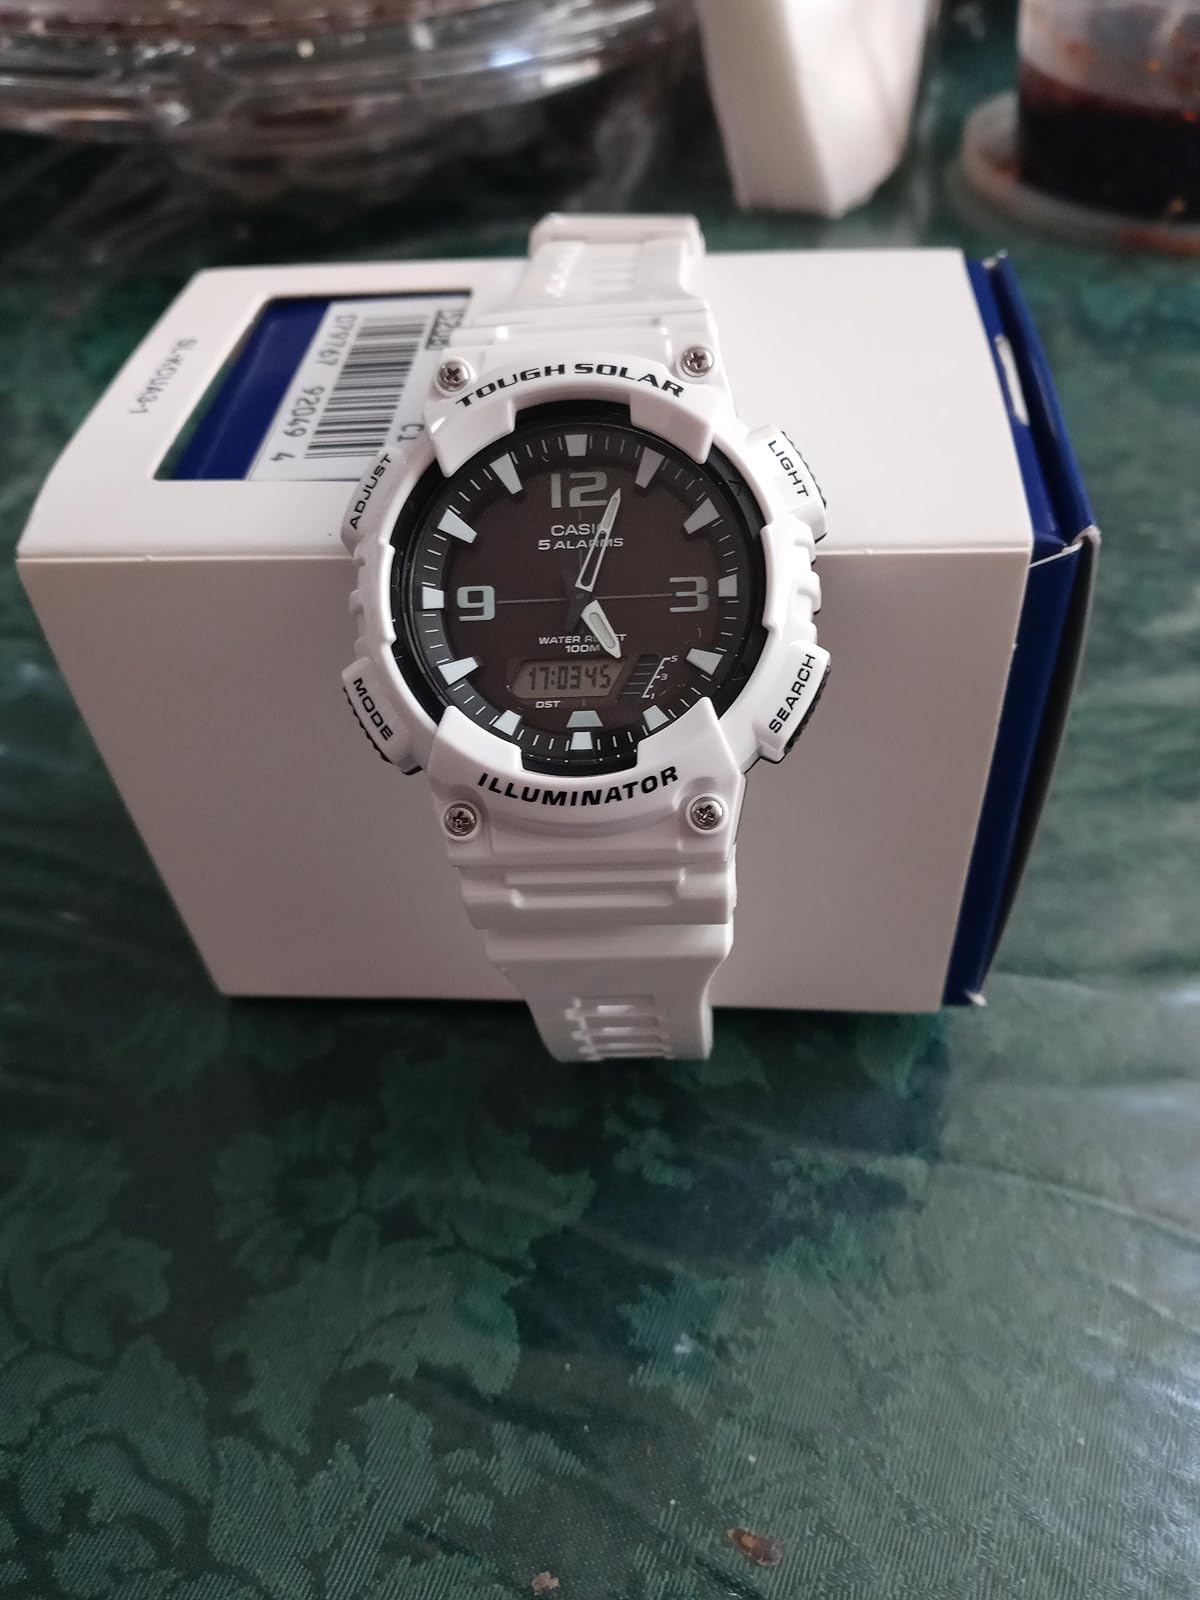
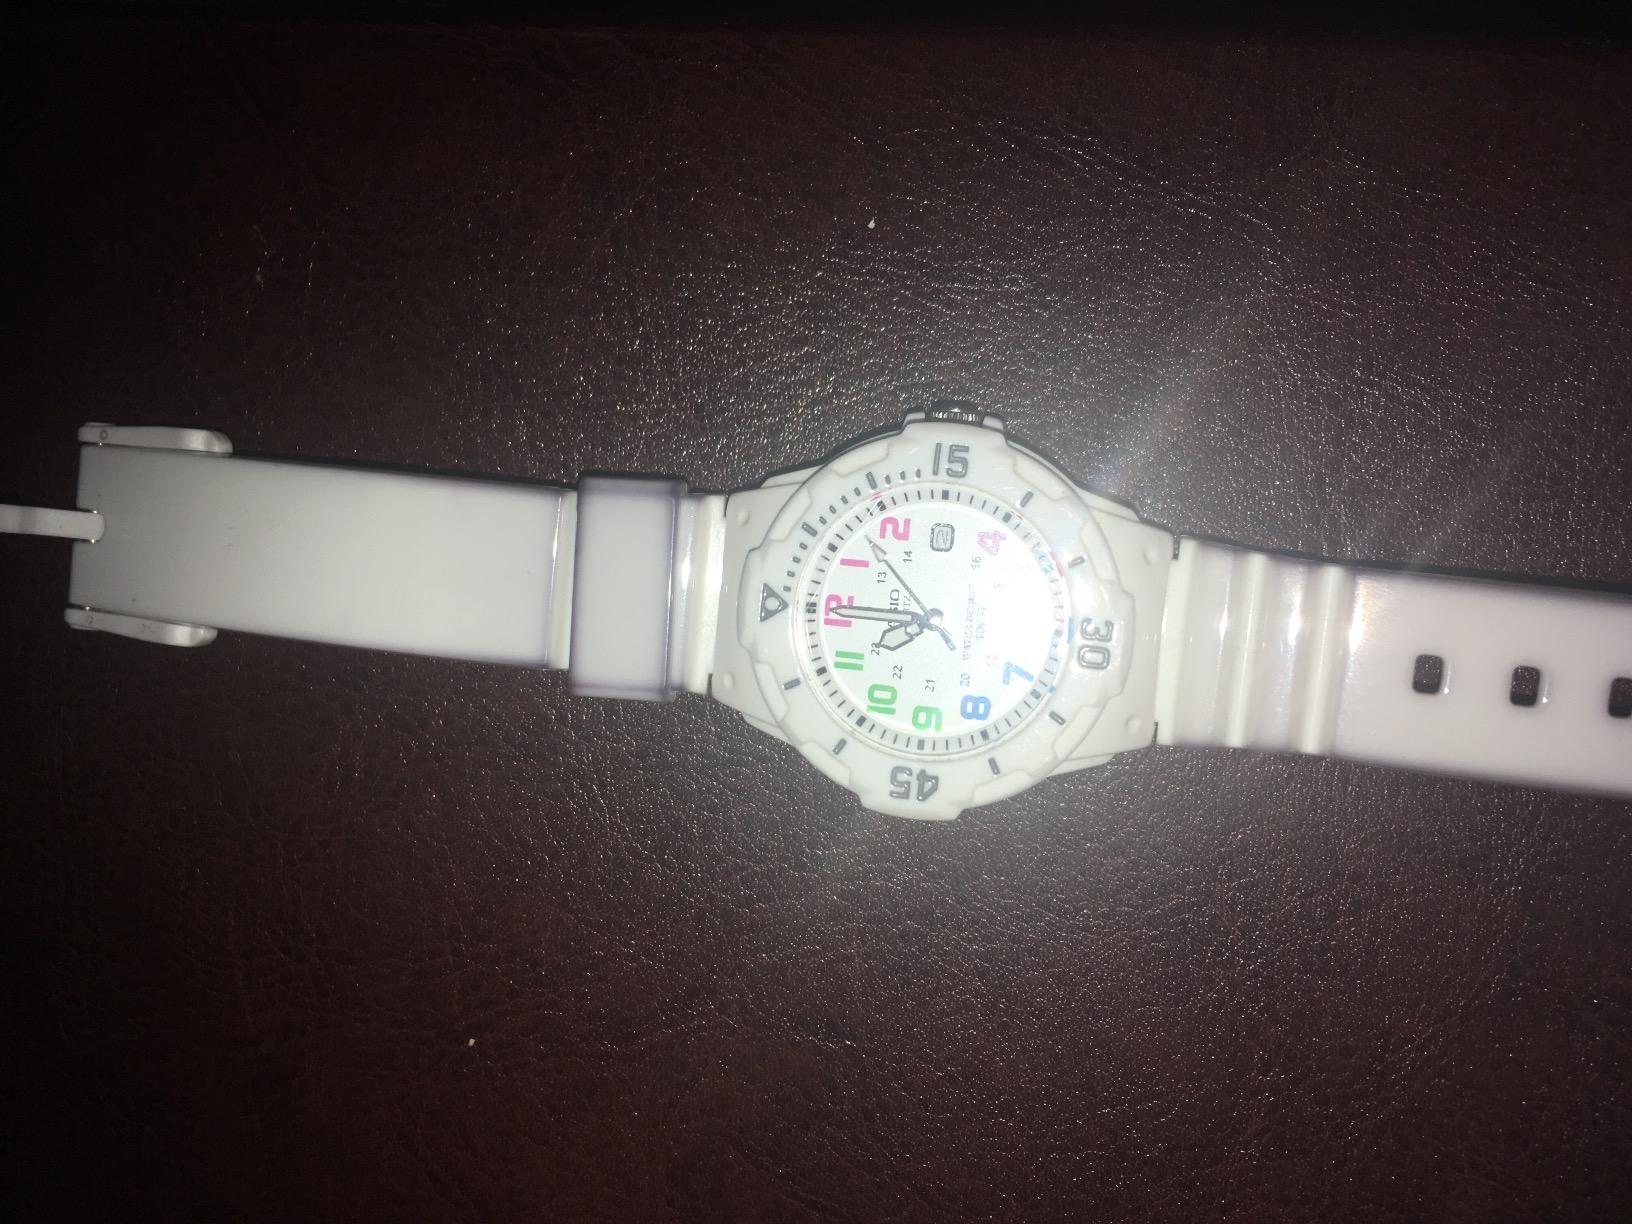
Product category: accessories_watch
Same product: no